1559–1562 French political crisis

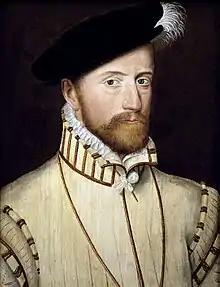
Marshal de Saint-André, governor of the Lyonnais and favourite of Henri II

Suspecting that Maligny had taken refuge in Bretagne with the hope of making his way across to England, Guise wrote to the governor of the province, the duc d'Étampes that no service he could perform could be greater than apprehending Maligny.